Cécile Bruyère

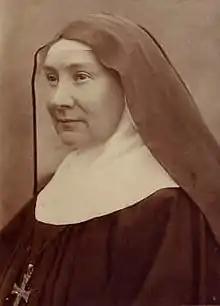

Mère Cécile Bruyère (12 October 1845 – 18 March 1909) was the first abbess of St. Cecilia's Abbey, Solesmes ("Abbaye Sainte-Cécile de Solesmes") and a follower of Dom Prosper Guéranger in the revival of Benedictine spirituality in 19th century France.